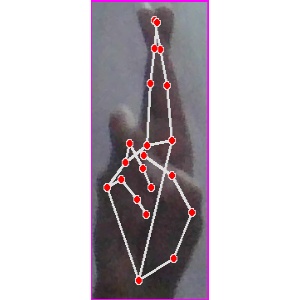
अक्षर: र